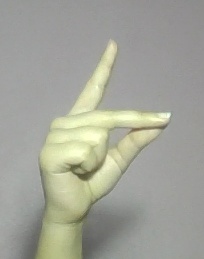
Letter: ta